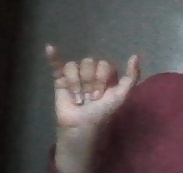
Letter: ya